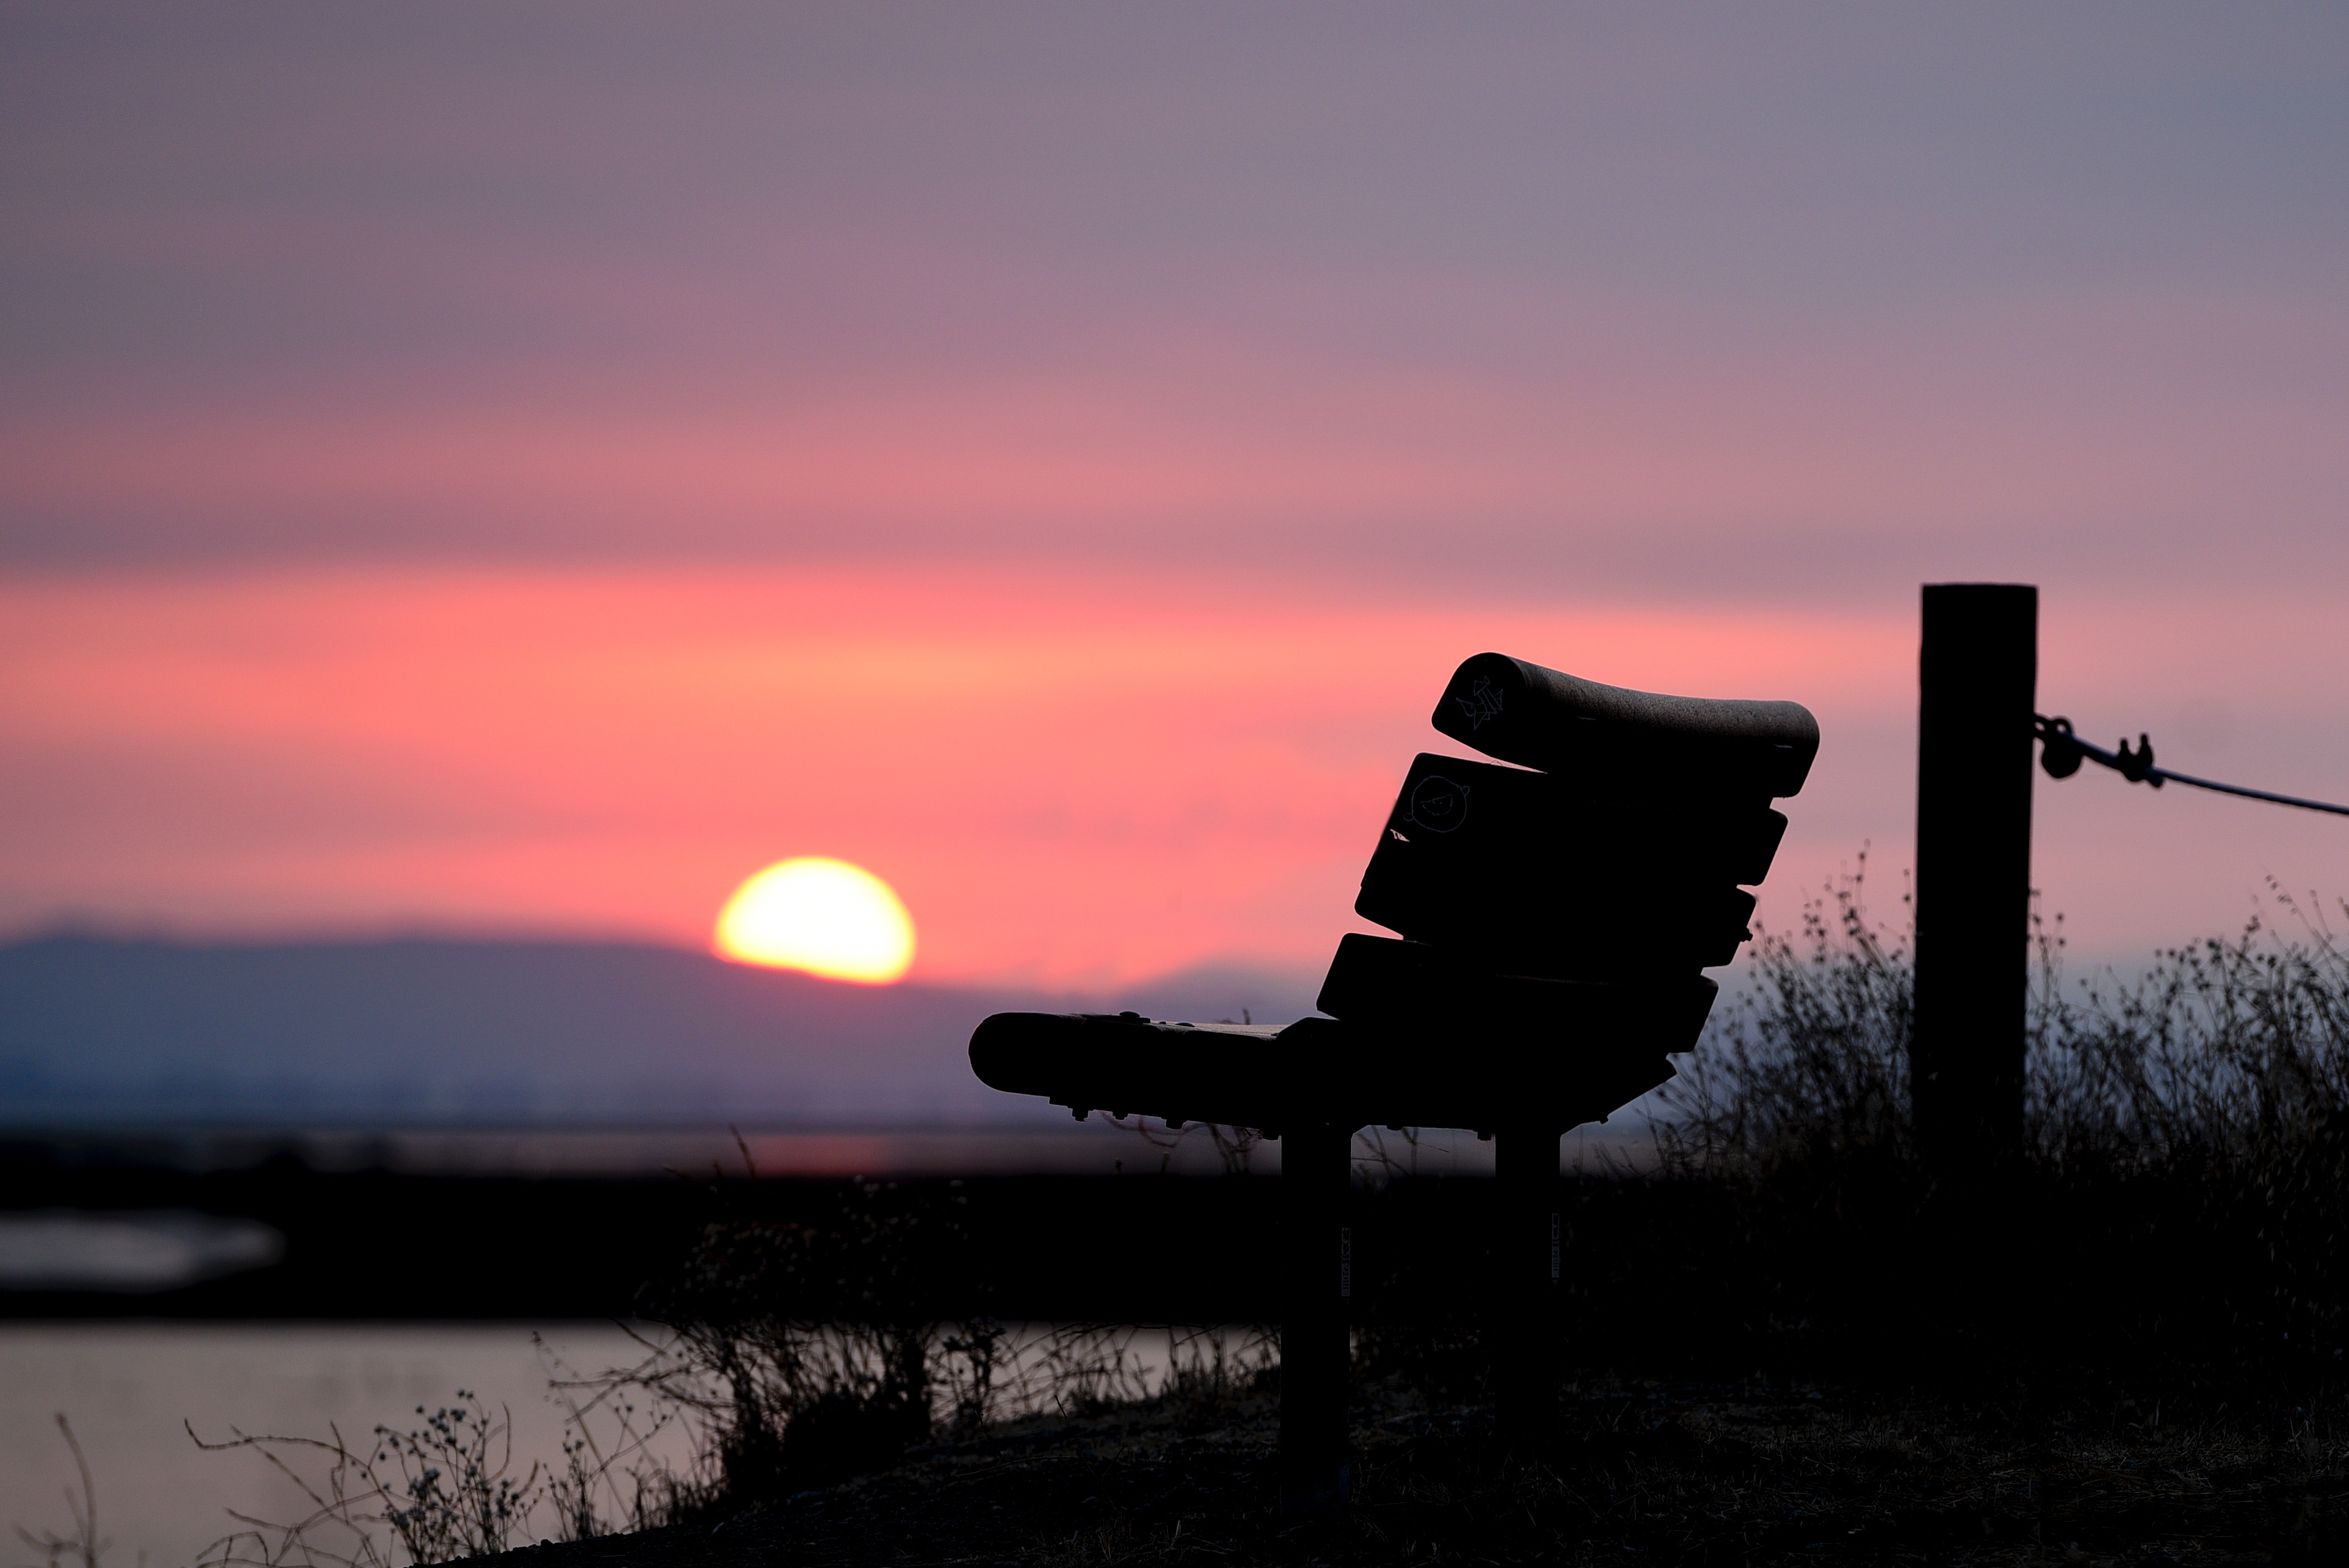
sea, horizon, silhouette, cloud, sky, sun, sunrise, sunset, bench, sunlight, morning, seating, seat, dawn, dusk, evening, reflection, afterglow, atmospheric phenomenon, sunsrise